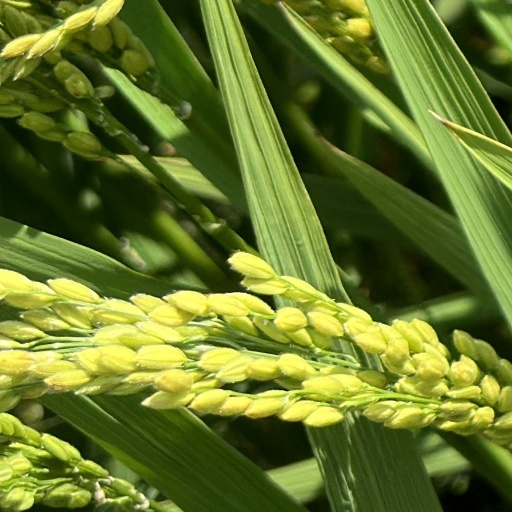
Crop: rice